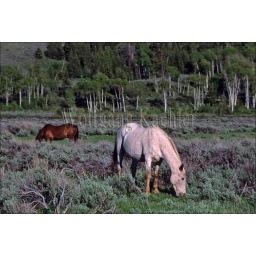
Usa, wyoming, grand teton national park, horses grazing in pasture